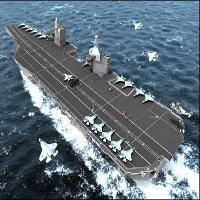
Weather: cloudy or overcast